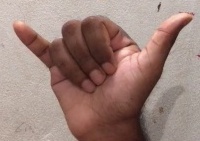
ASL sign: Y